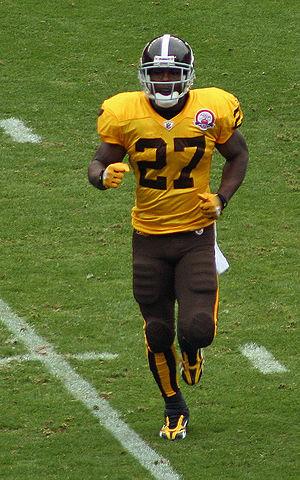
Knowshon Rockwell Moreno, né le 16 juillet 1987 à Belford, est un joueur américain de football américain évoluant au poste de porteur de ballon.